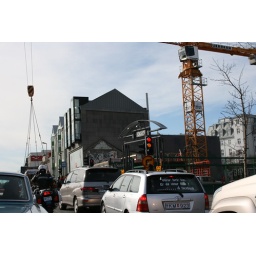
The flying Cadillac over the house of blues